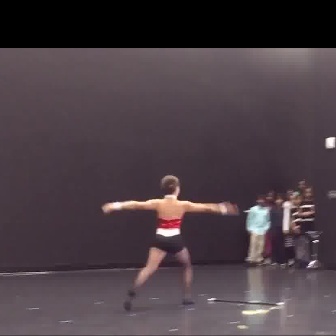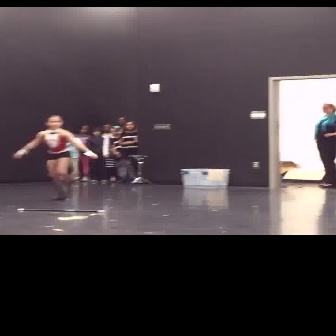
  Please identify the target specified by the bounding box [101,174,238,311] in the first image and locate it in the second image. Return the coordinates in [x_min,y_min,x_max,y_max] format.
Answer: [11,114,98,200]